Been to Hell

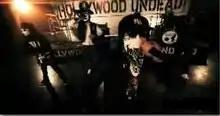
The band performing in the "Been to Hell" music video. From left to right: J-Dog, Johnny 3 Tears, Da Kurlzz, Charlie Scene, Danny, Daren Pfeifer (touring member), Funny Man

On March 15, an official music video was released on iTunes, but was available for free to people who pre-ordered the album from iTunes. The video was posted on the band's official website three days later on March 18 for viewing. Differing from the official lyrics video for the song, the music video shows clips of Los Angeles and the band performing. The band is shown playing in an underground garage with two podiums holding a drum kit on one and some percussion instruments and a keyboard on the other. Da Kurlzz plays the percussion and keyboards while the band's touring member, Daren Pfeifer, plays the drums in the video without any mask. J-Dog raps the first verse, Johnny 3 Tears raps the second, and Charlie Scene raps the third. The choruses are sung by Danny with Charlie Scene doing background vocals. When the band is performing, a few shots of the member performing has every other member in the background shown to be frozen in motion, even if there is a part for their instrument at the time.